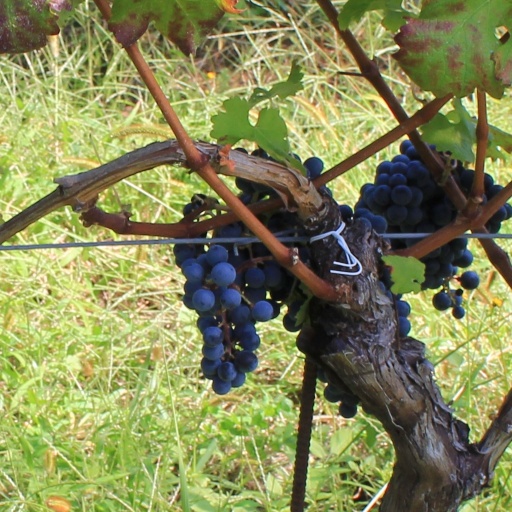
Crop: grape